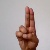
The image shows a hand gesture representing the letter 'U' in Indian Sign Language.